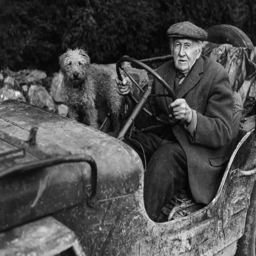
film character , still drives his jeep about the farm with his faithful dog .